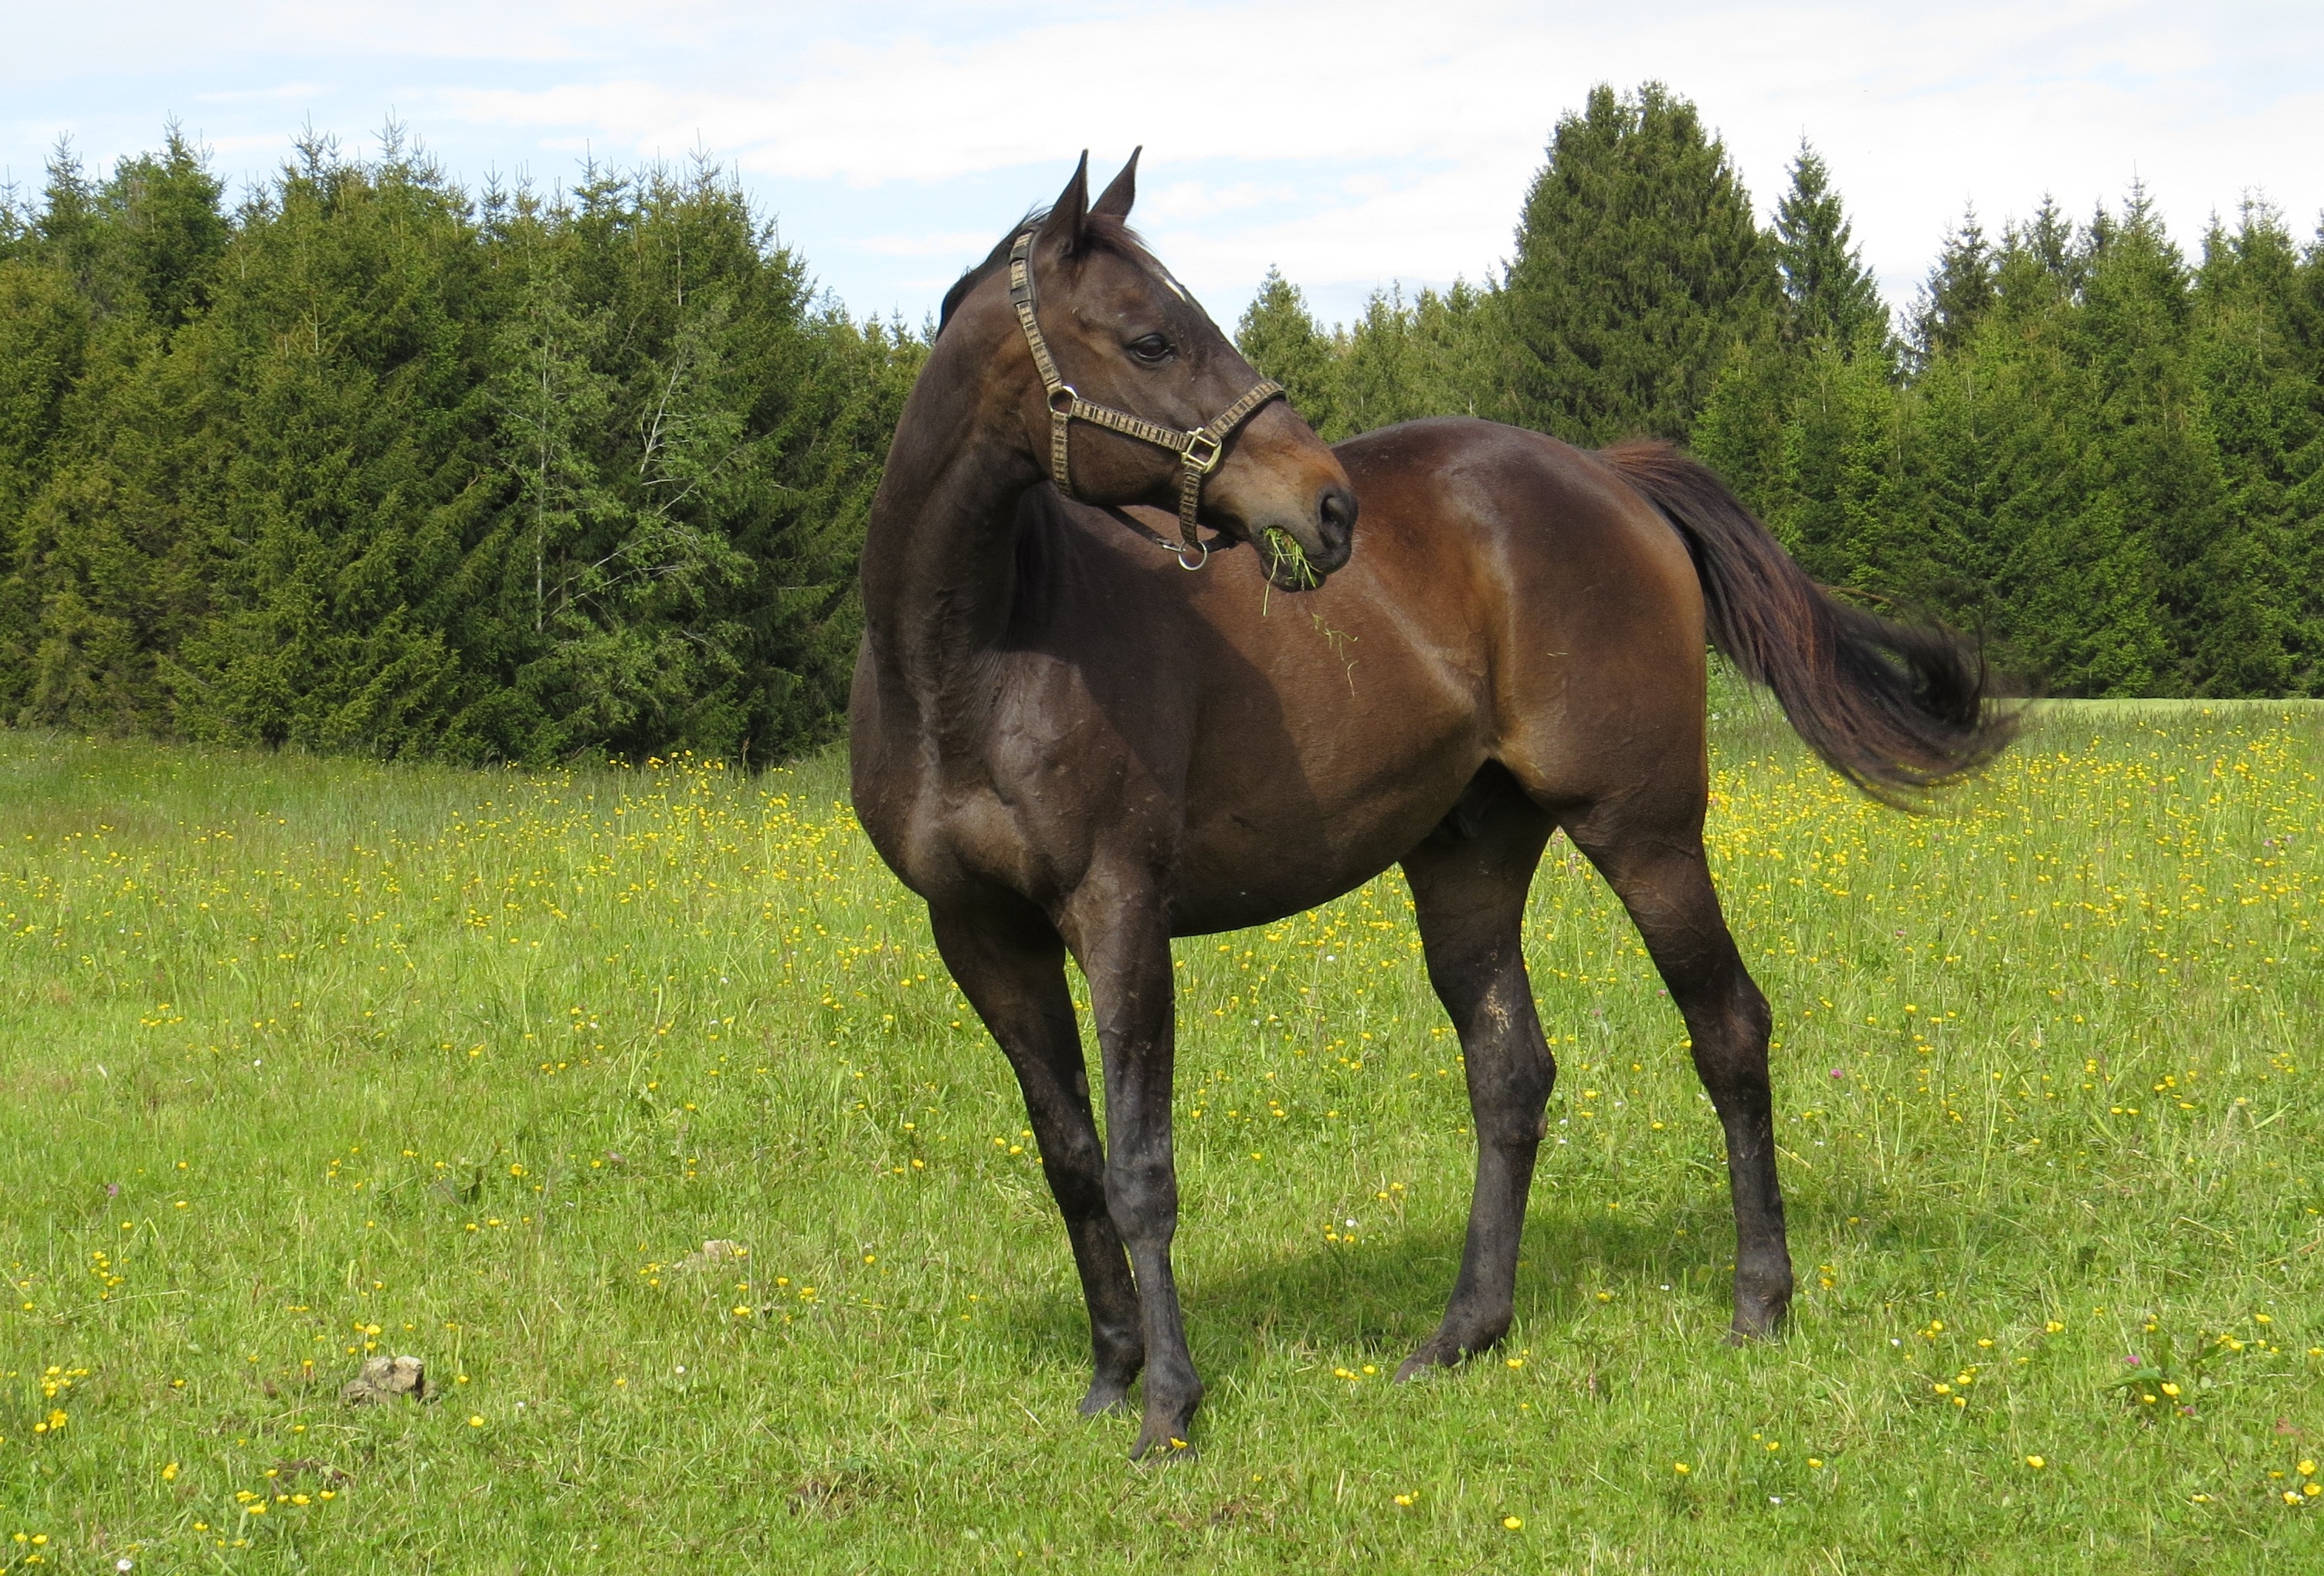
nature, meadow, prairie, pasture, grazing, horse, rein, mammal, stallion, mane, ride, fauna, horses, animals, vertebrate, mare, foal, colt, warmblut, pack animal, eventing, trail riding, horse like mammal, mustang horse, endurance riding